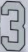
Number: 3